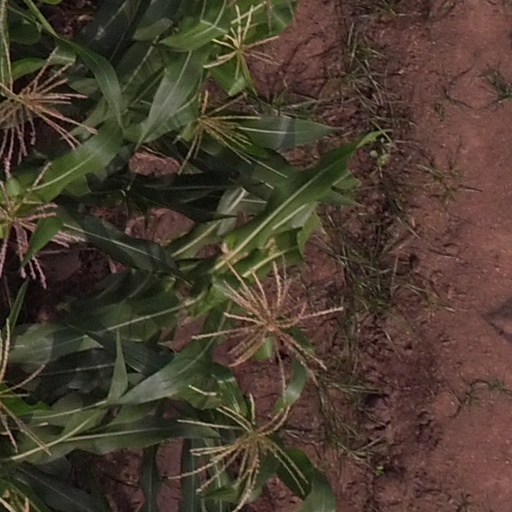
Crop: maize; corn